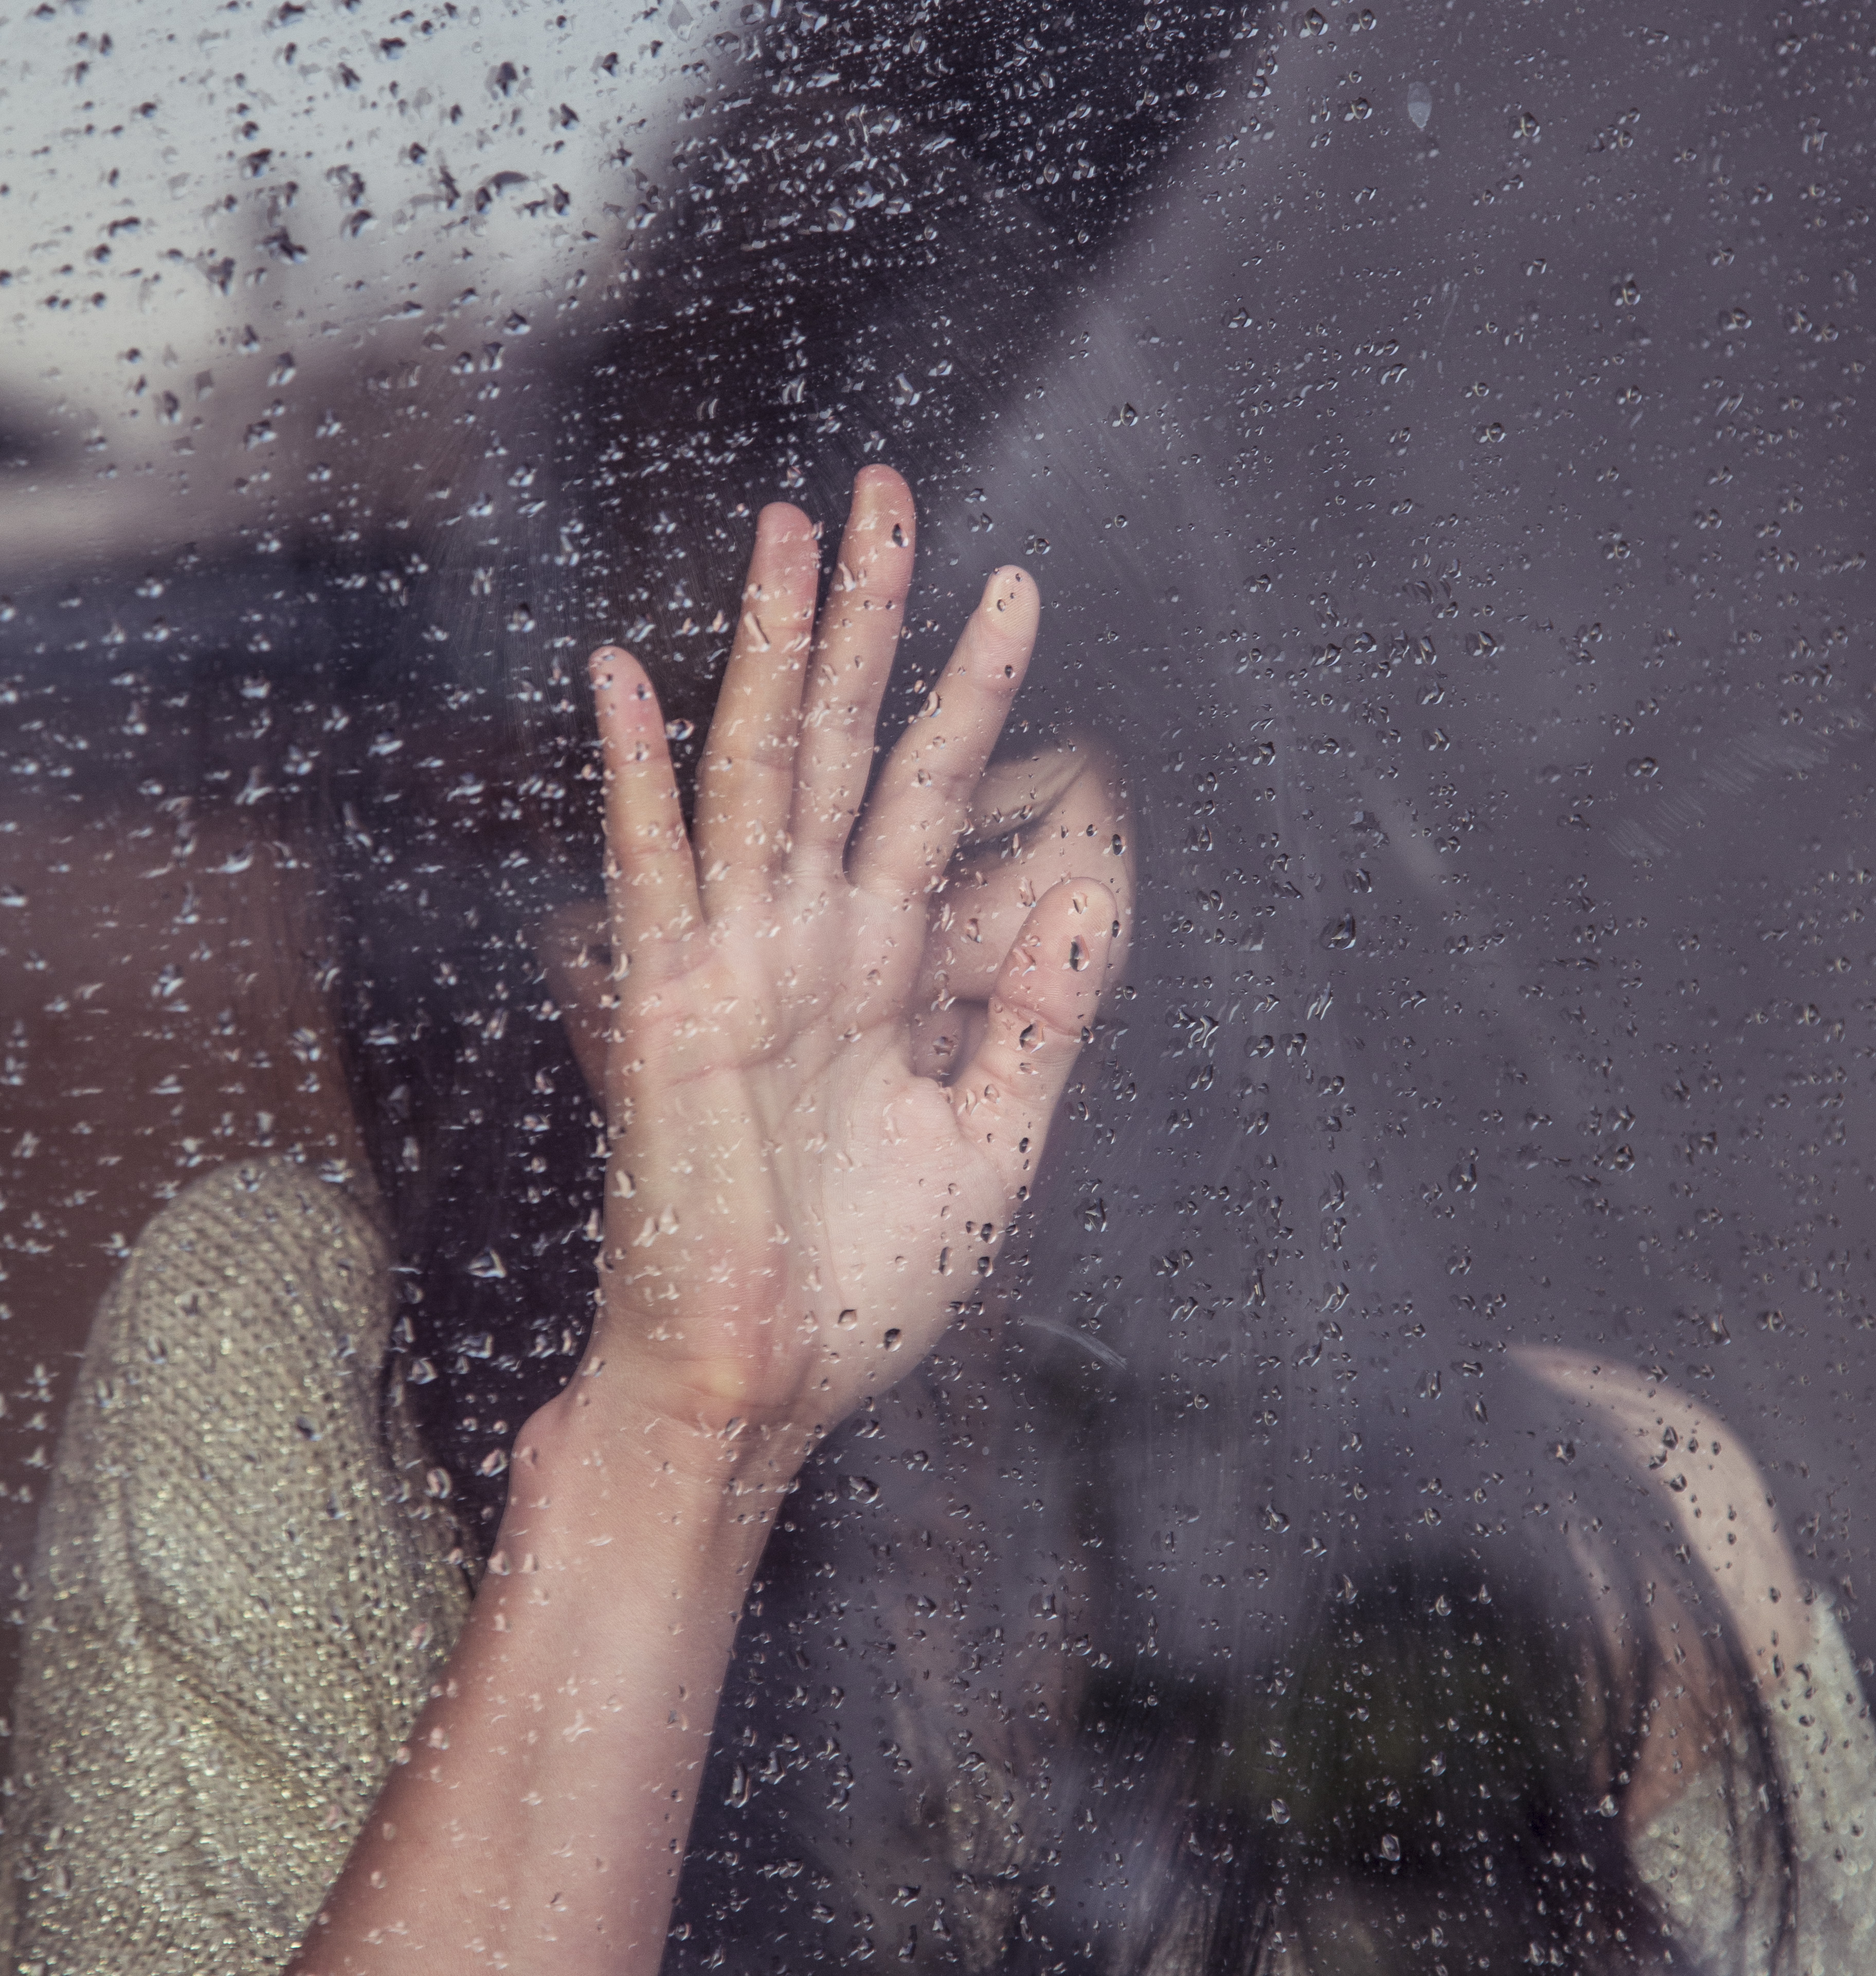
hand, person, woman, rain, window, finger, rainy, raindrops, image, emotion, shy, drops of water